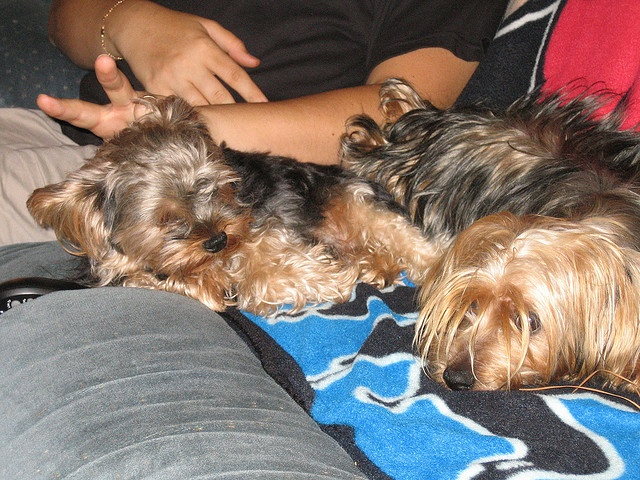
A group of dogs laying on top of a bed.
Three small puppies sitting next to someone on a couch.
LIttle dogs lying together on a couch
A couple of dogs lying on a couch next to a person.
Three small dogs resting together on a couch.